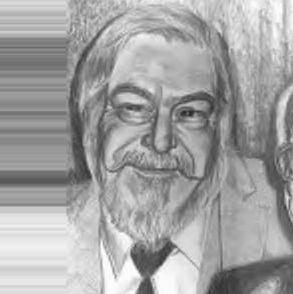
Age: 94